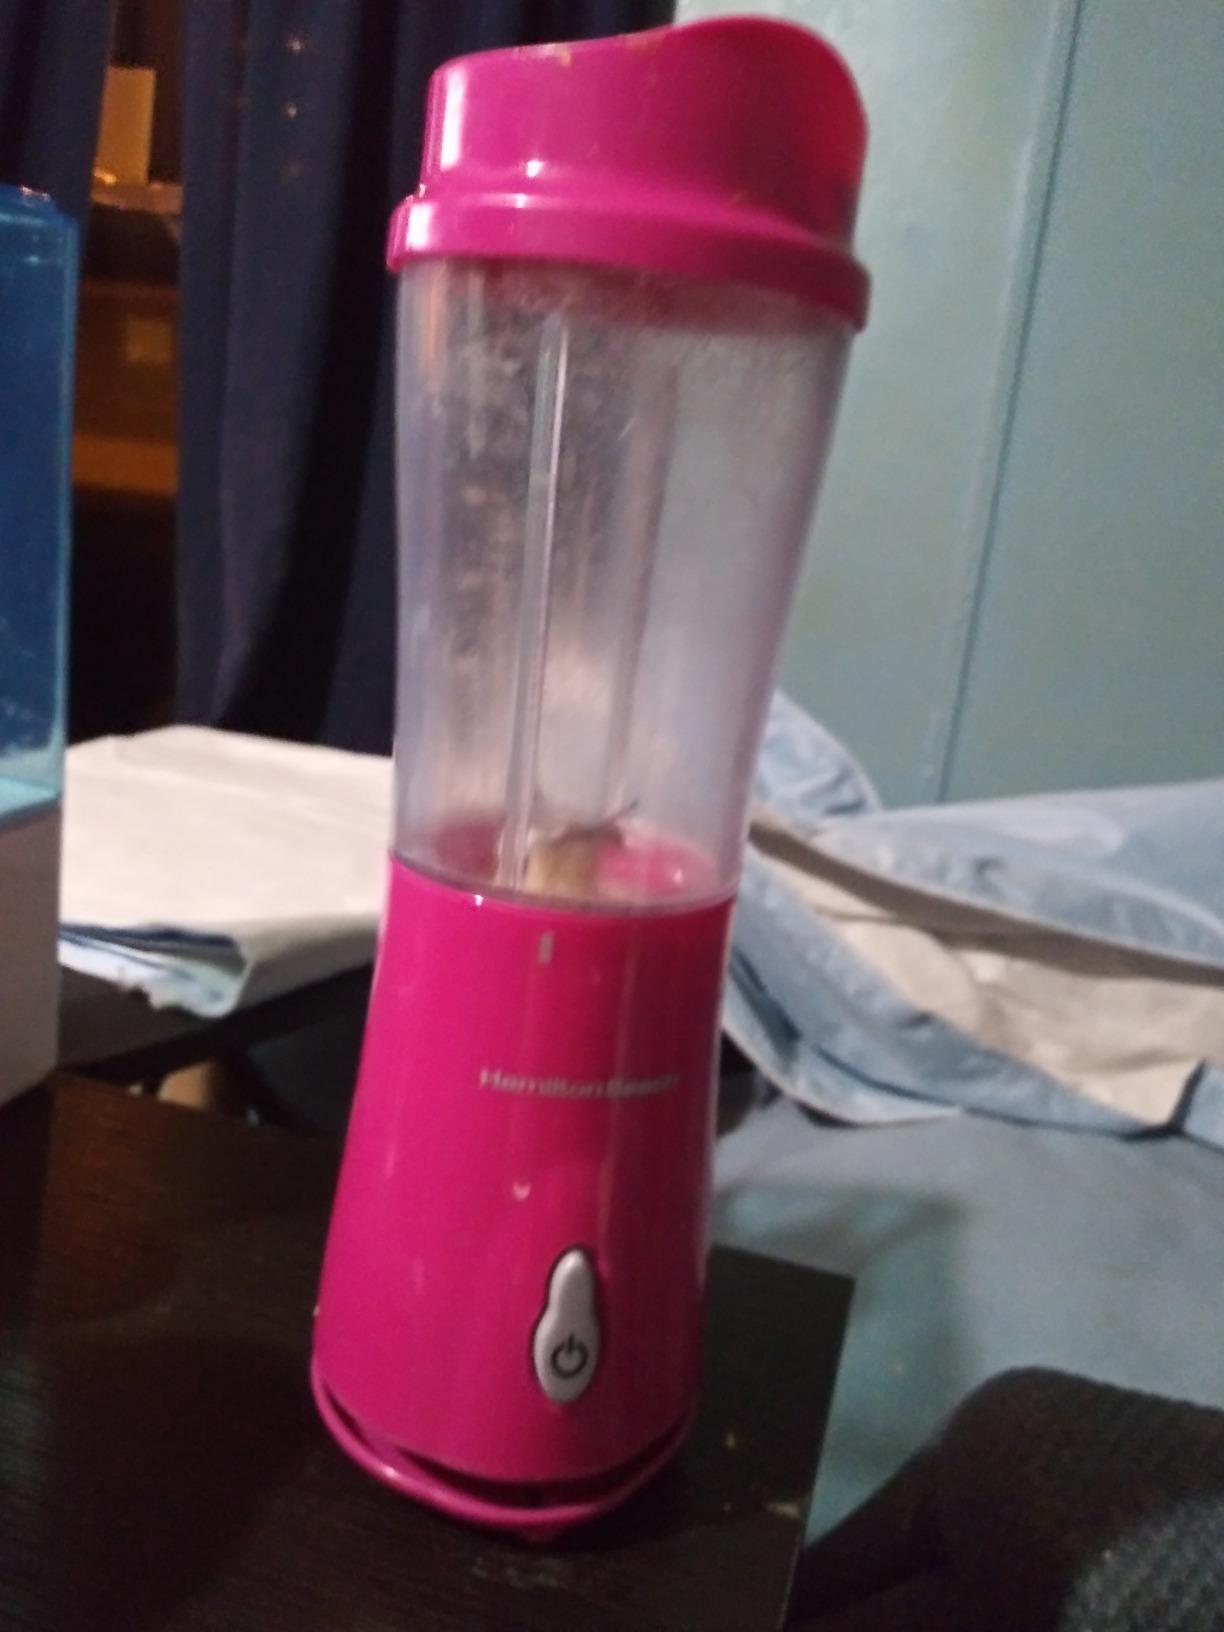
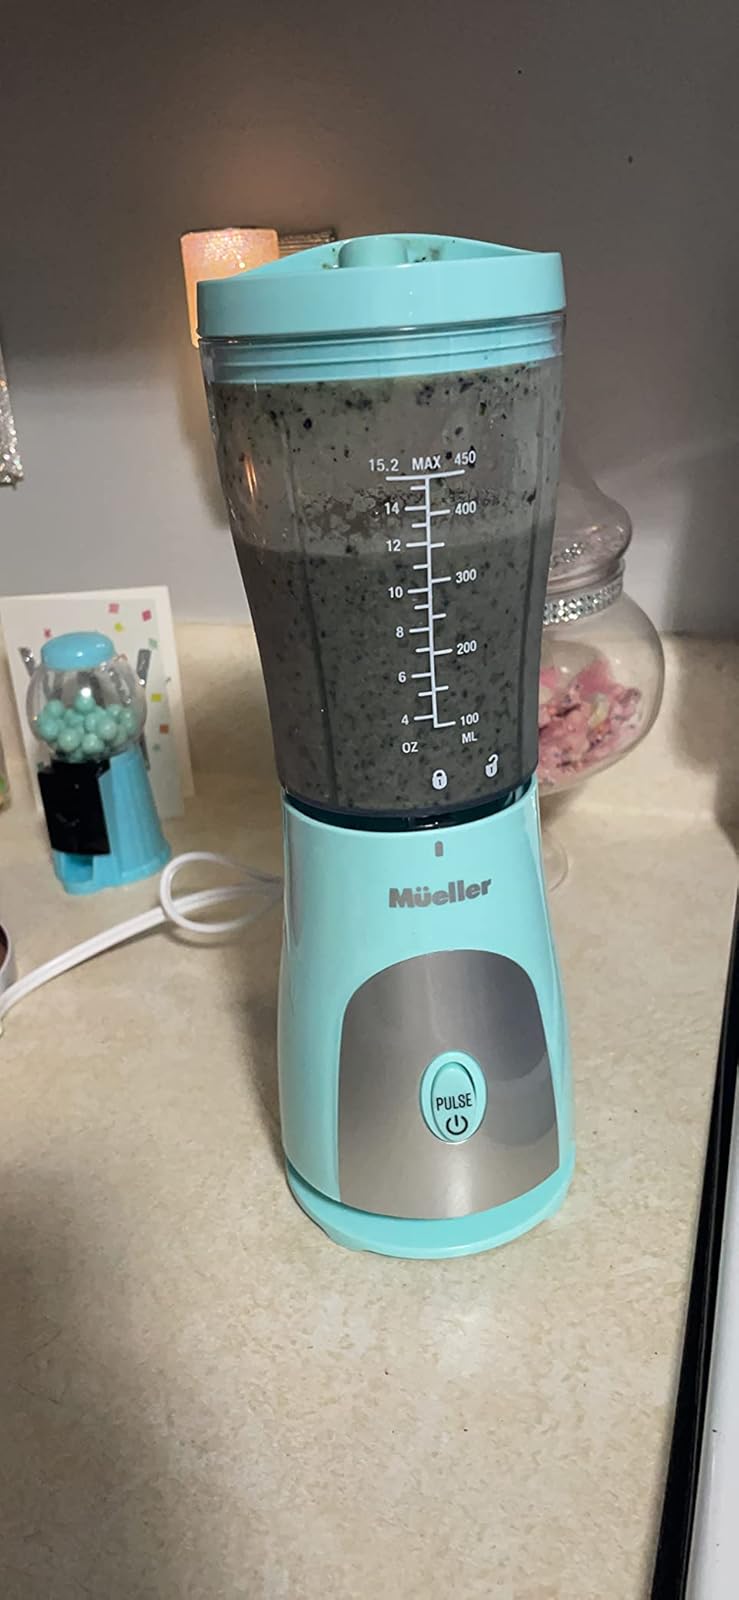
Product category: items_blender
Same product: no